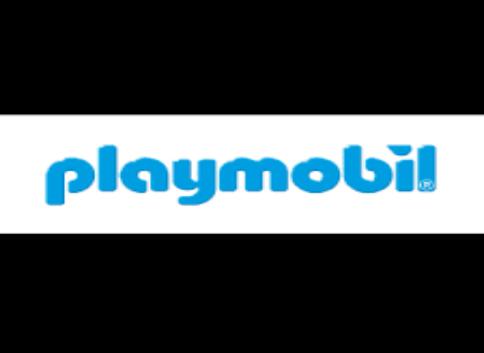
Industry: Leisure